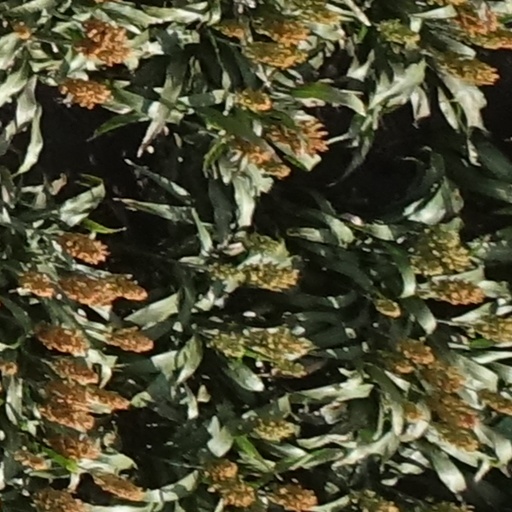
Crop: sorghum